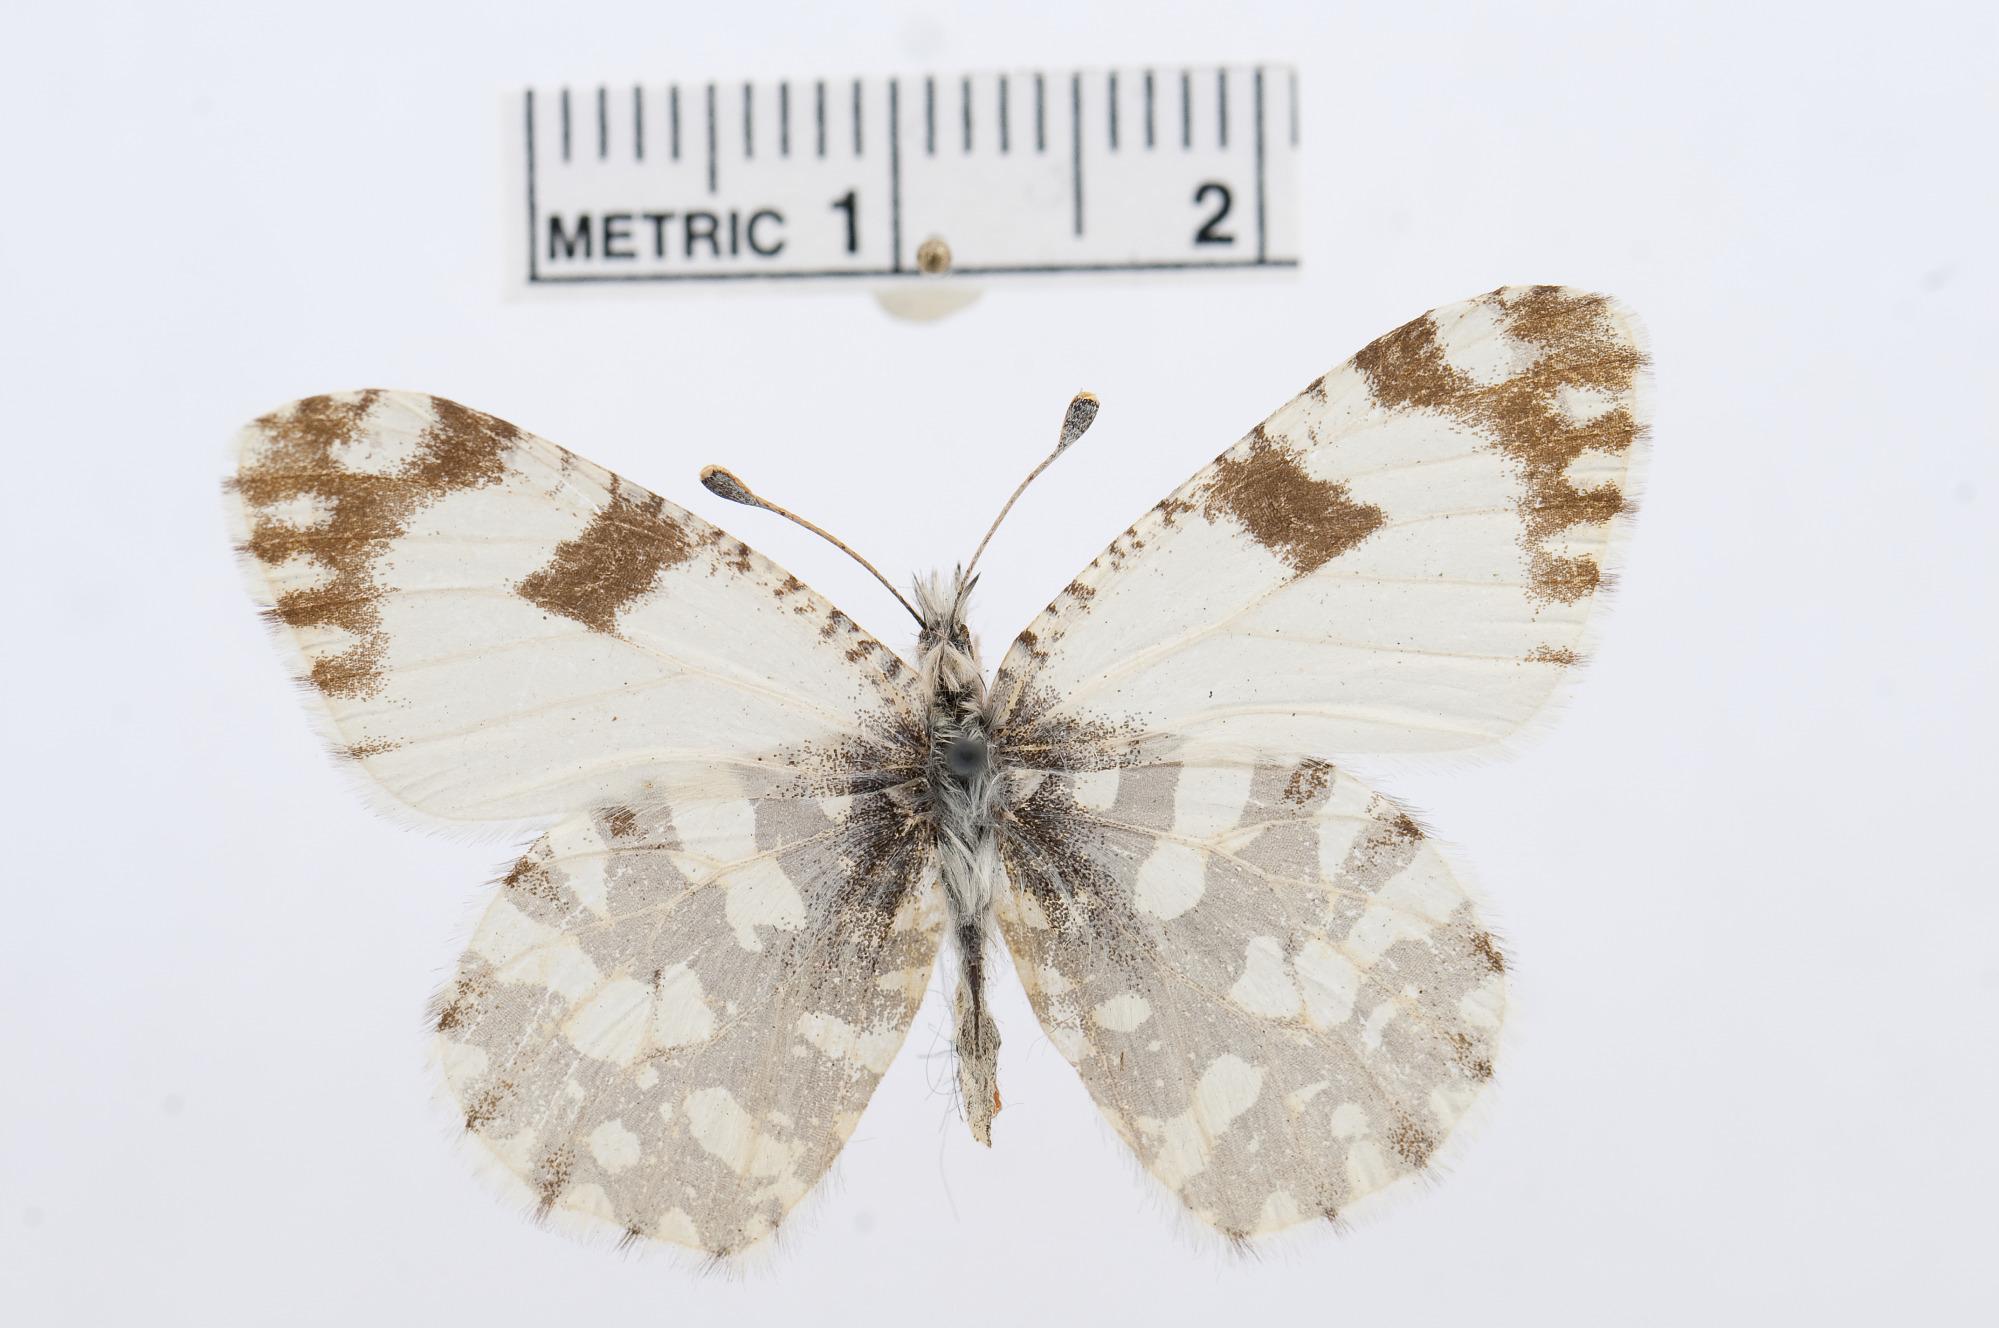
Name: Euchloe hyantis
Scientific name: Euchloe hyantis
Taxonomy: Animalia, Arthropoda, Hexapoda, Insecta, Lepidoptera, Pieridae, Pierinae